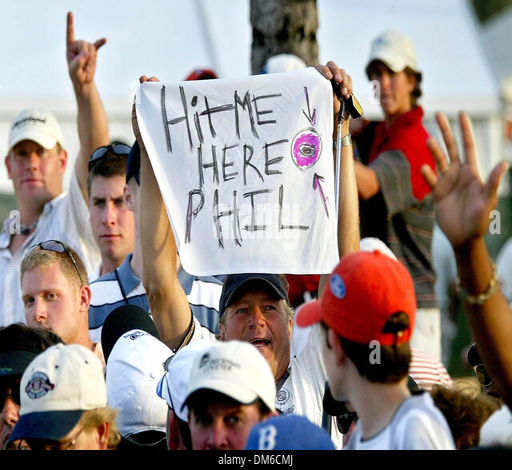
a fan holds a sign on the eighteenth fairway as golfers make